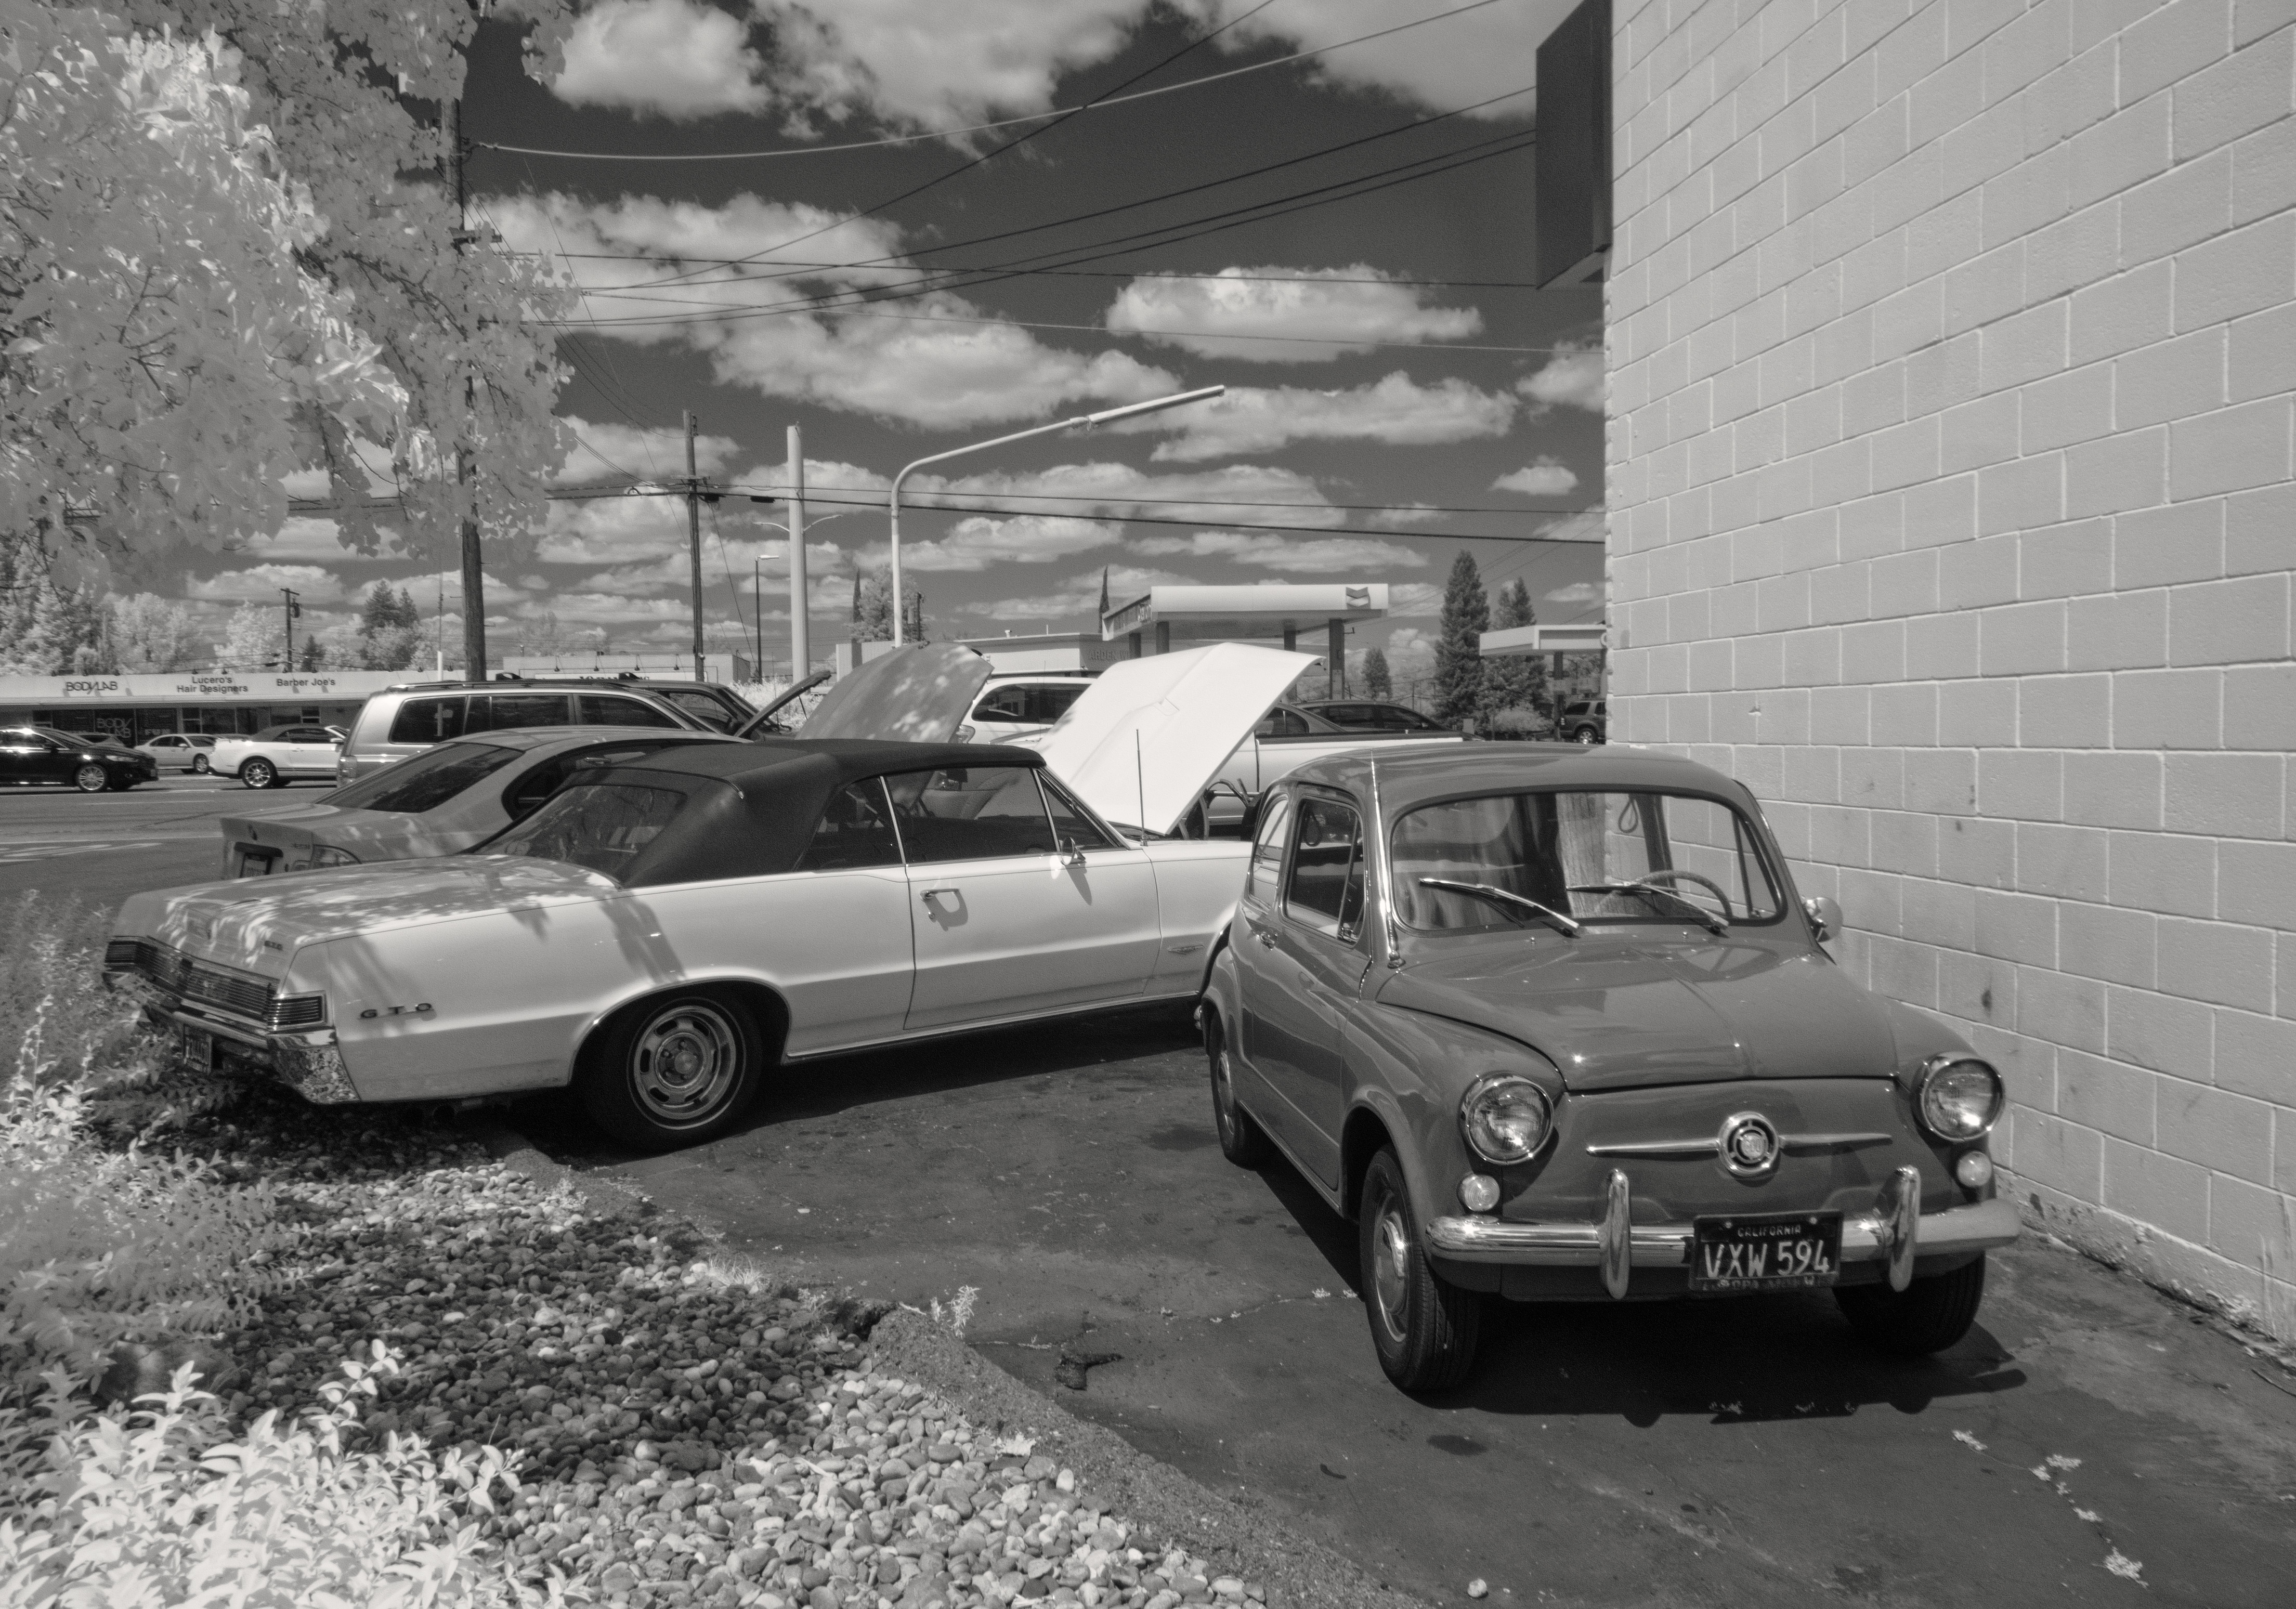
black and white, car, vehicle, monochrome, sports car, motor vehicle, vintage car, 2016, sedan, classic, 366, infrared, antique car, pontiacgto, fiat600, land vehicle, monochrome photography, automobile make, compact car, automotive design